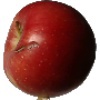
Label: Apple Braeburn 1